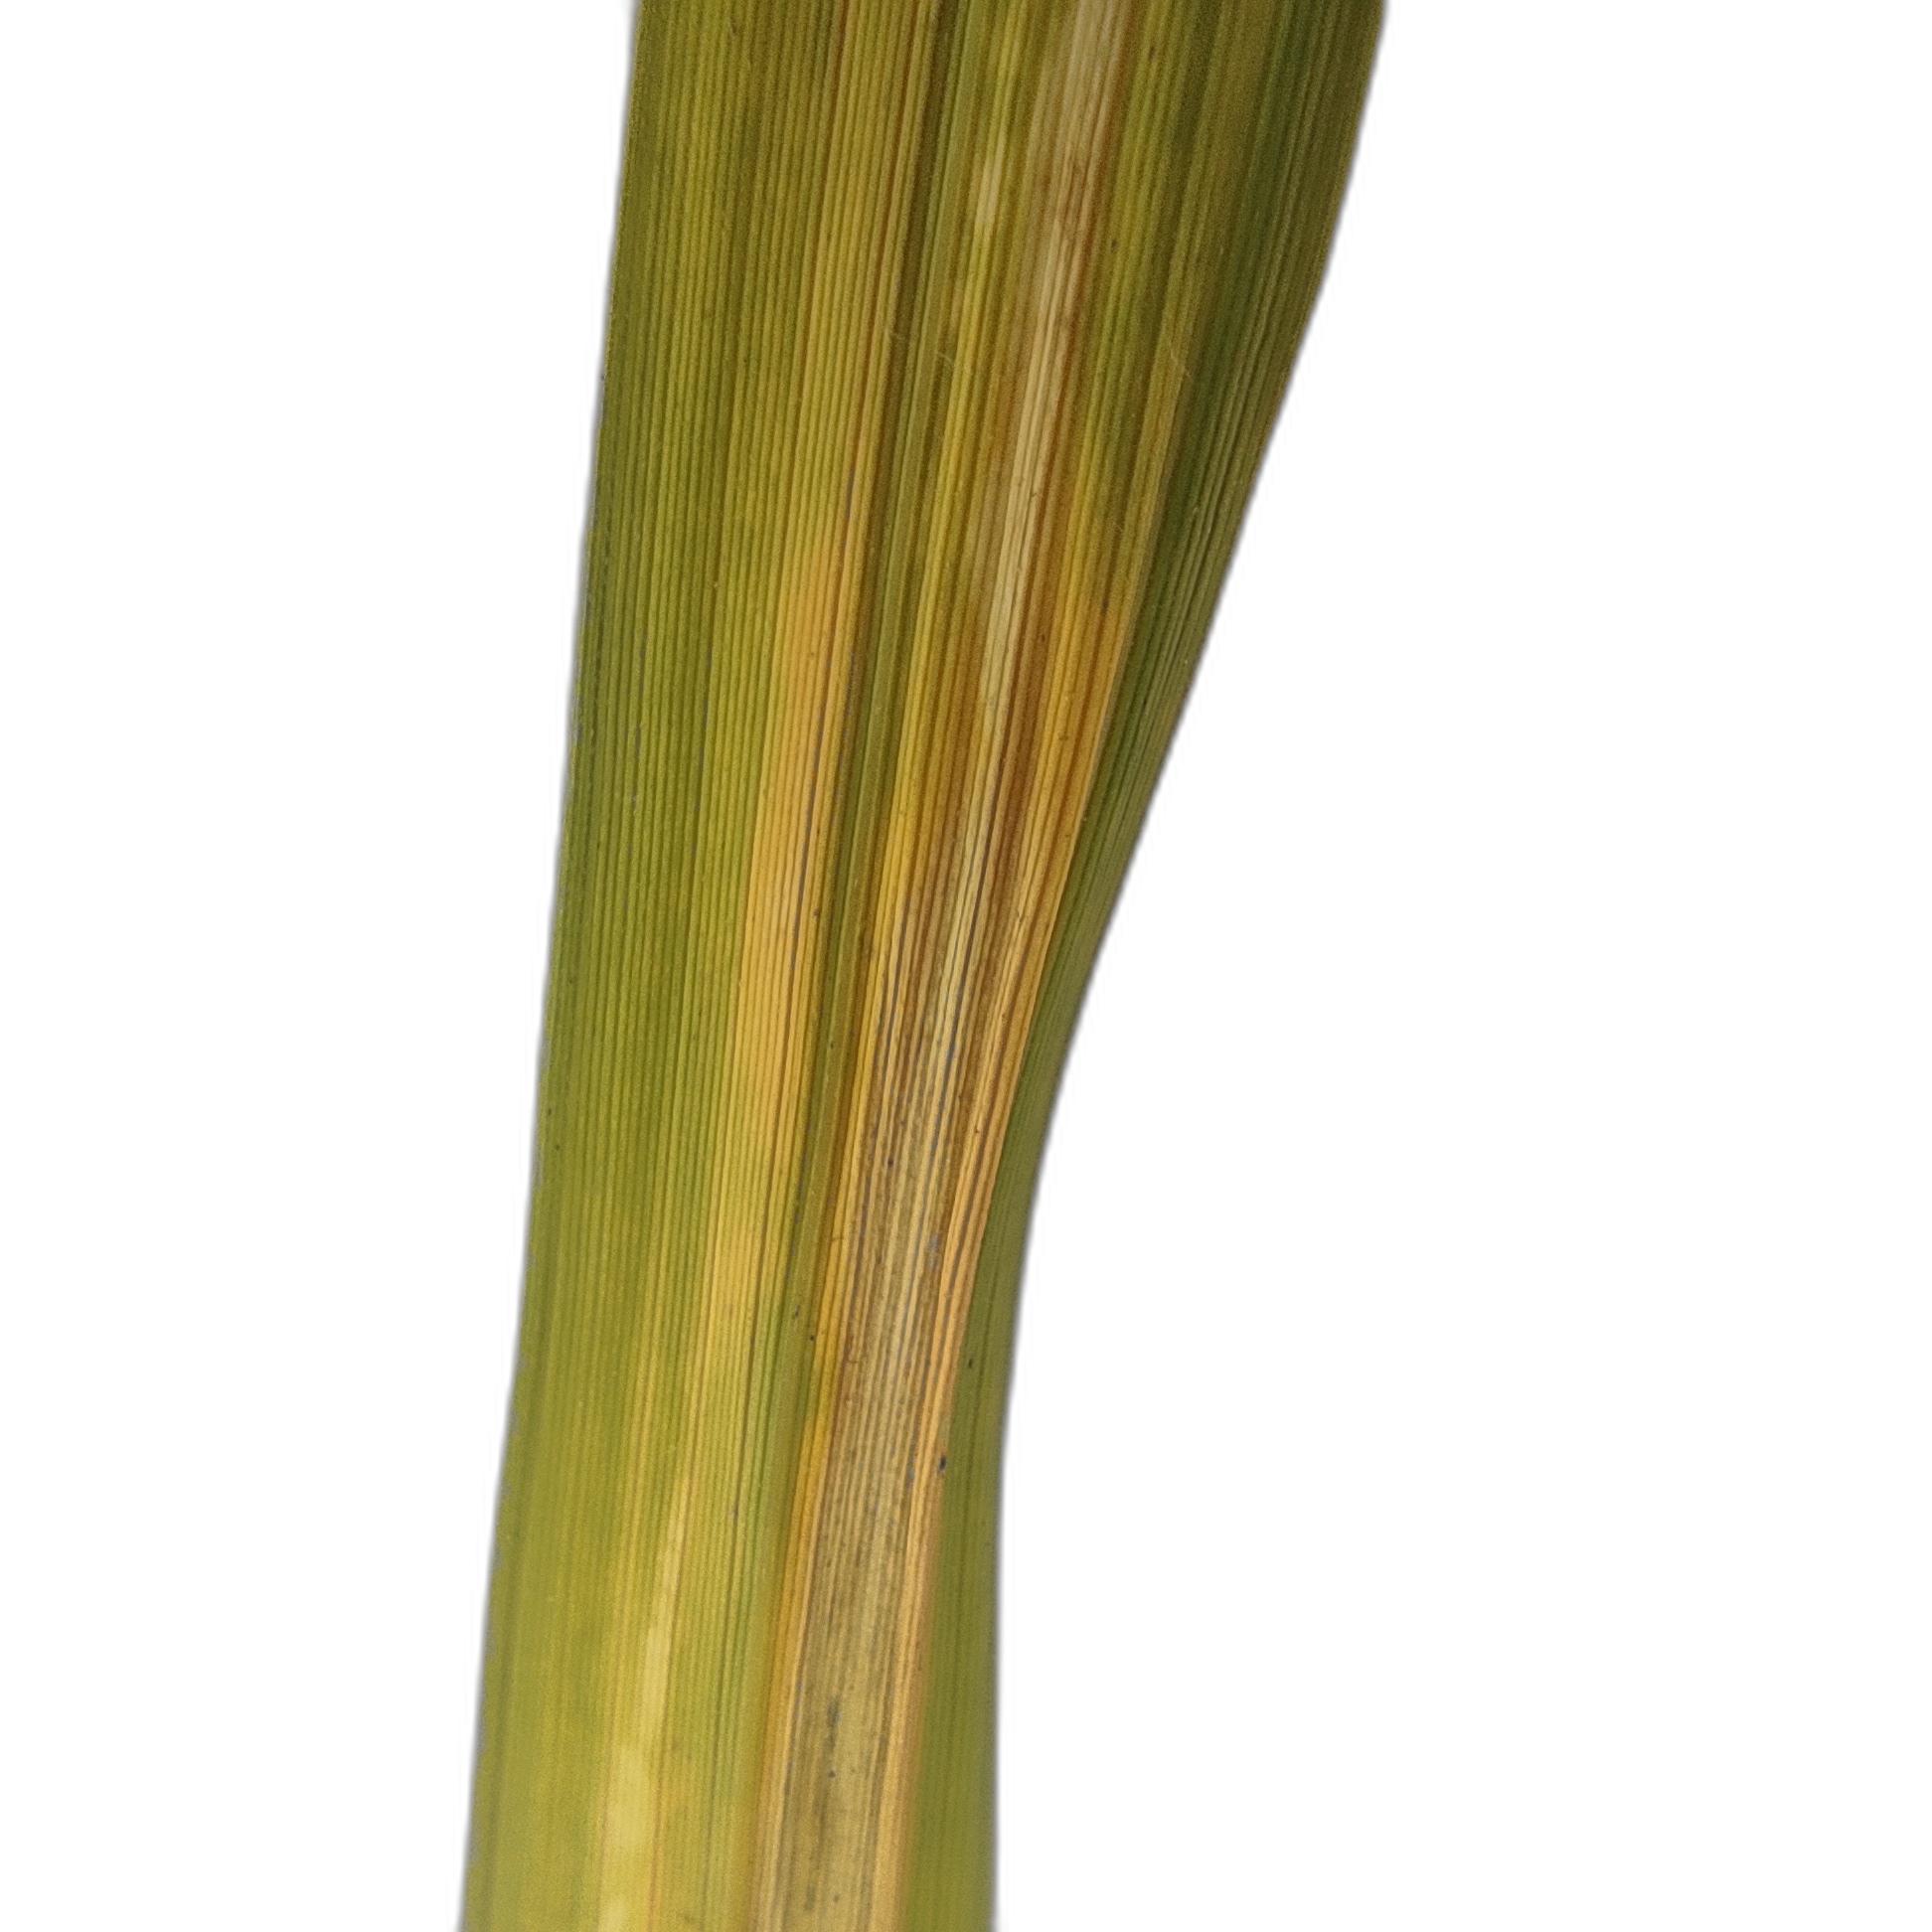
Label: Rice Leaffolder